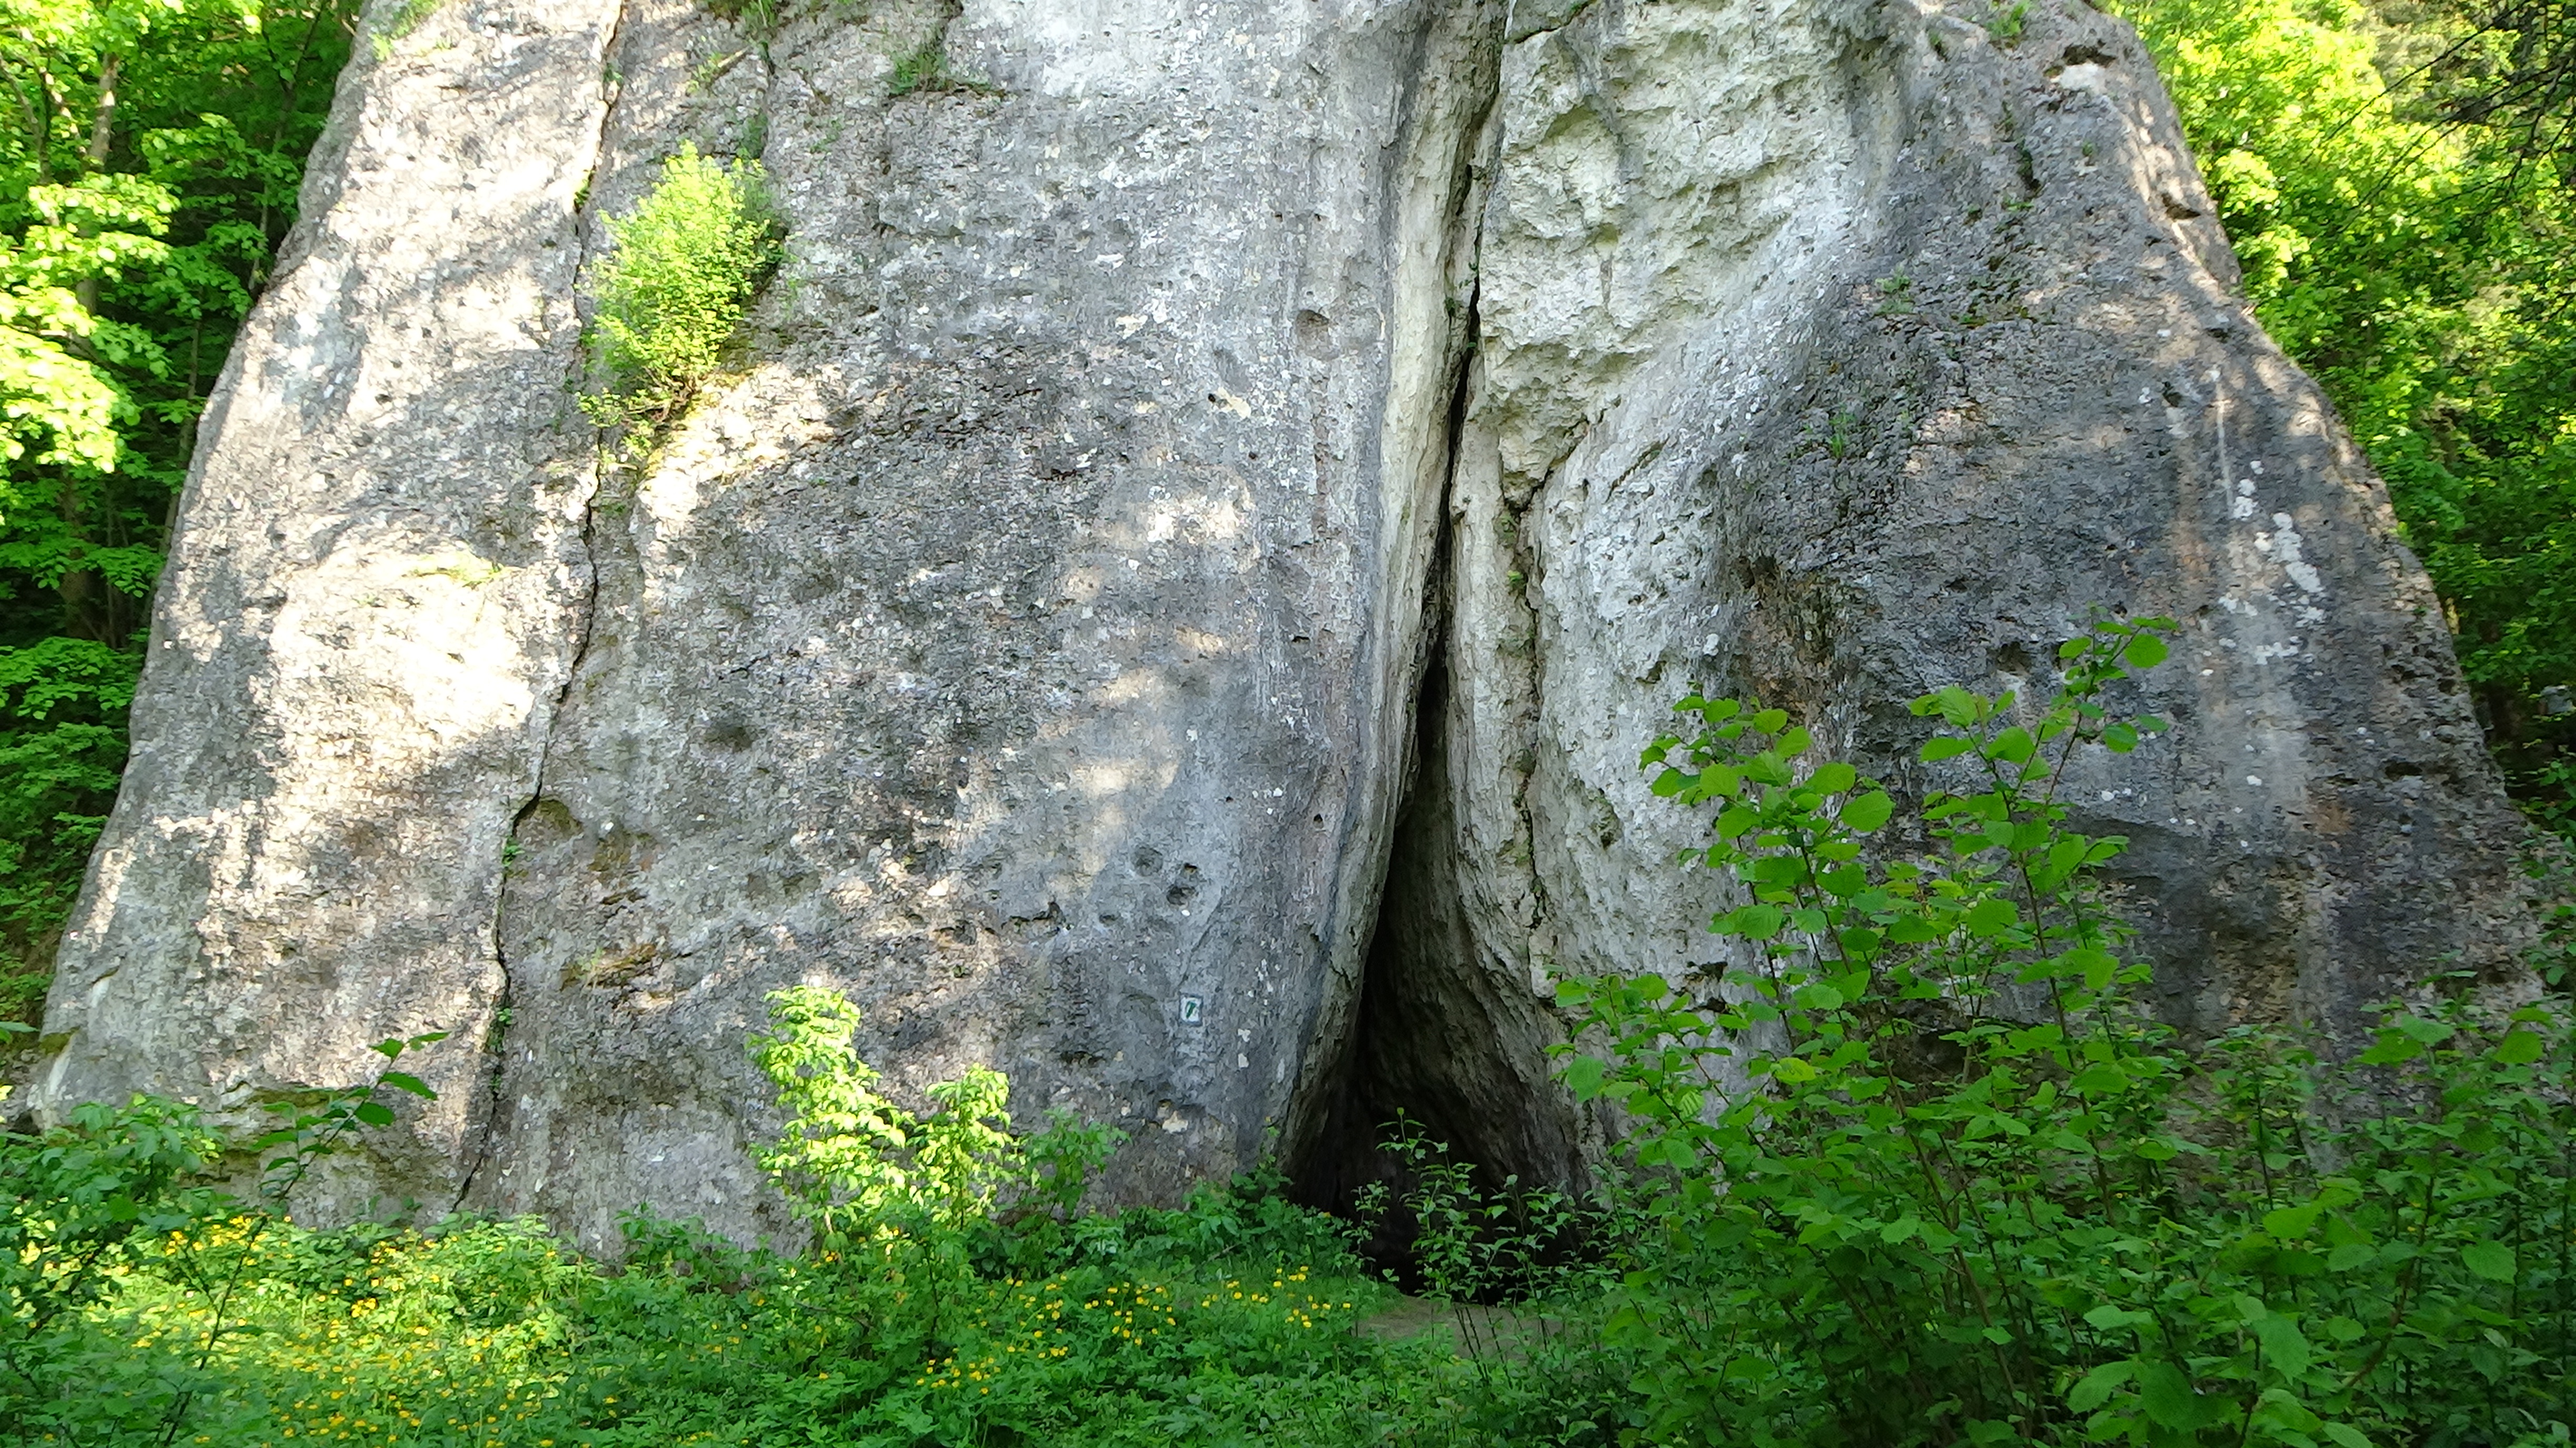
landscape, tree, nature, forest, rock, plant, trail, flower, trunk, cliff, green, jungle, tourism, terrain, rocks, geology, poland, woodland, habitat, limestones, jura krakowsko czestochowa, natural environment, woody plant